Describe the emotion expressed in this image:  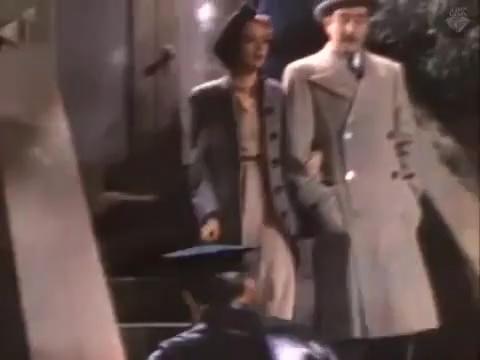
This person displays Pain, valence and arousal with low intensity.